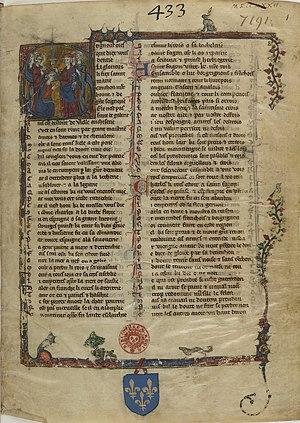
Anseïs de Carthage est une chanson de geste du XIIIᵉ siècle. Elle est composée d'environ 11 600 vers, en laisses rimées.